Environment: real
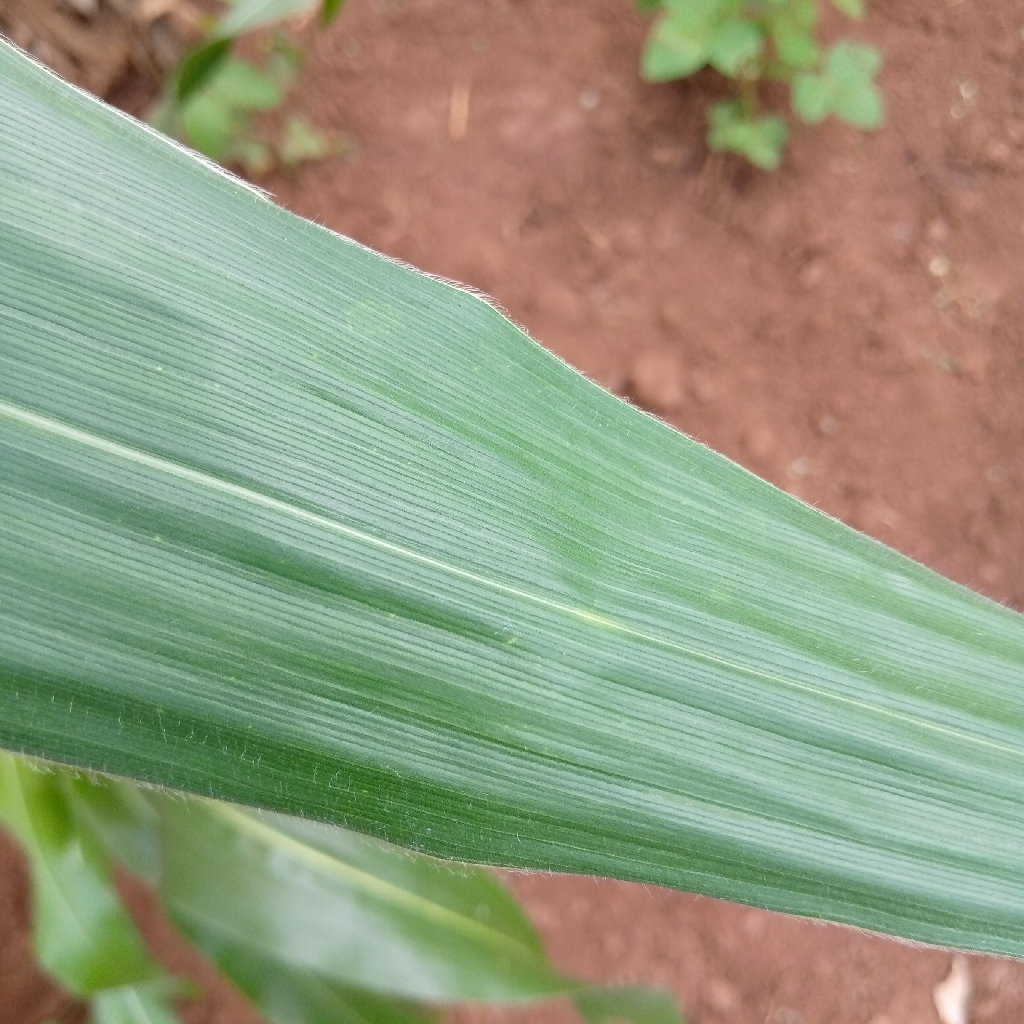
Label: healthy